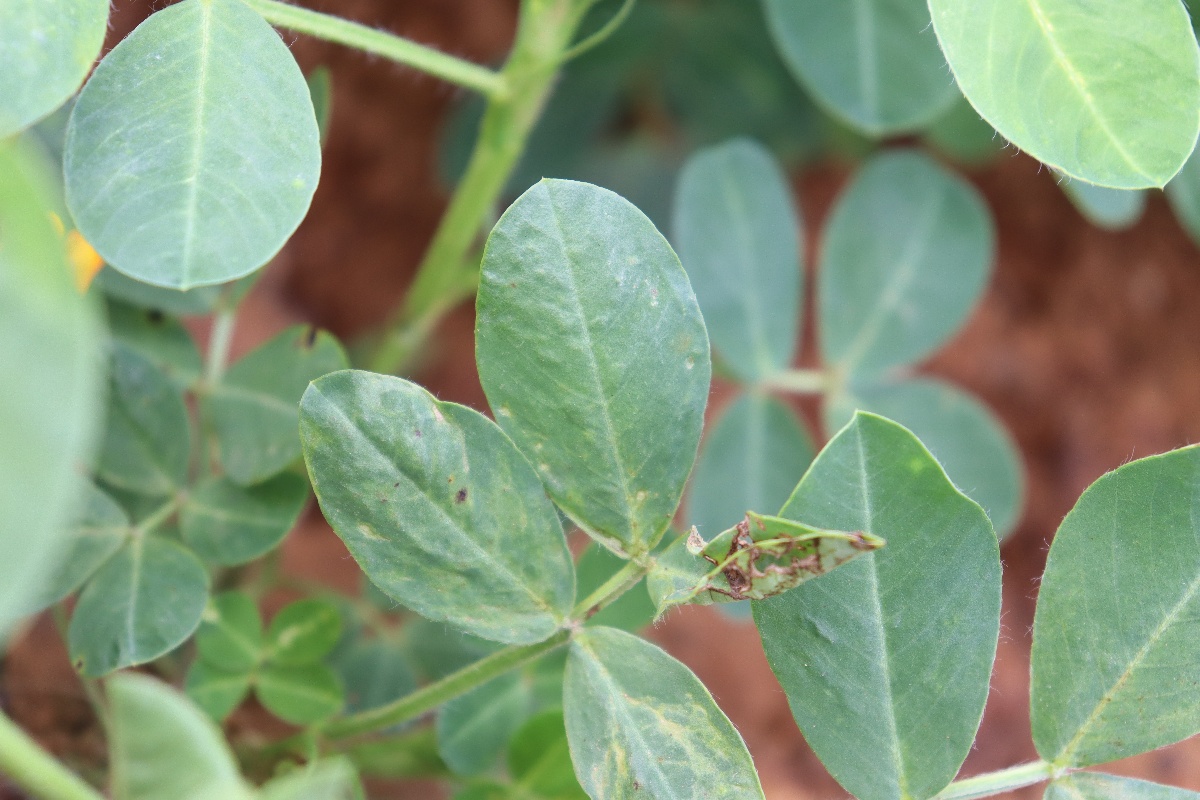
Label: healthy leaf